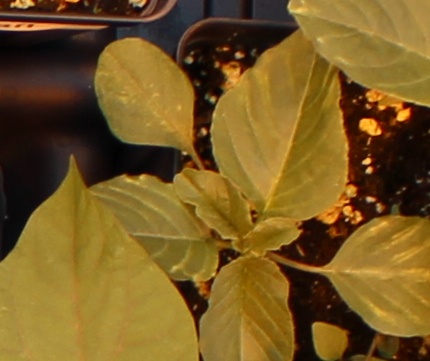
Label: Redroot Pigweed